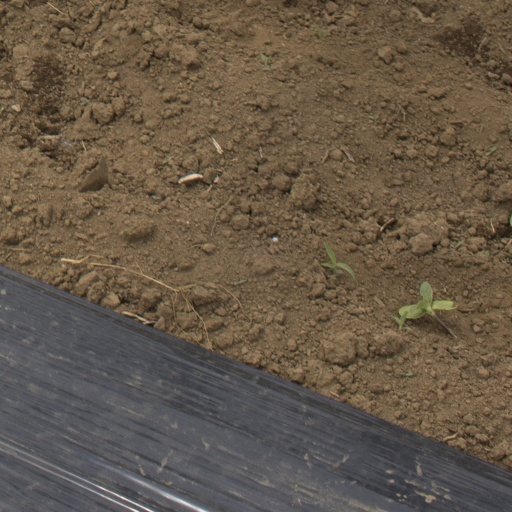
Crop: Jerusalem artichoke